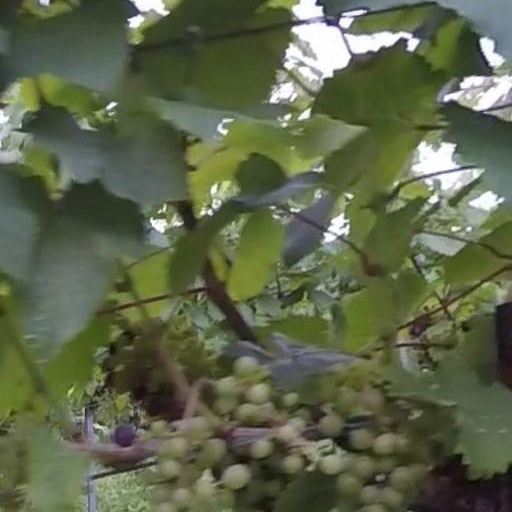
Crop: grape